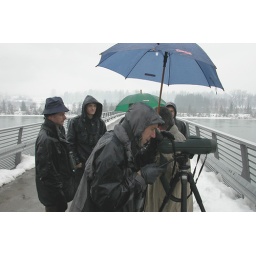
Sul ponte sulla Drava a Dragositschach - On the bridge over the Drau river at Dragositschach